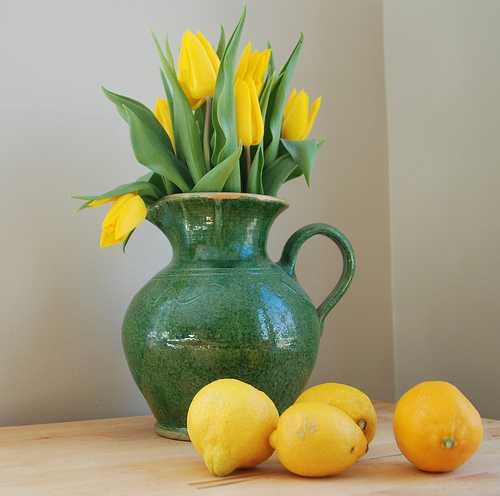
Label: Lemon